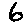
Label: 6